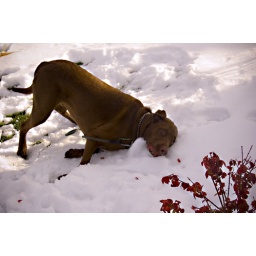
Stewey LOVES the snow. He loves to get down, plant his face in it and roll around. He's crazy!